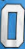
Number: 0